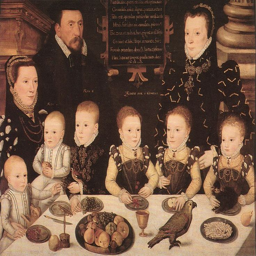
person , 10th lord and his family by an artist .